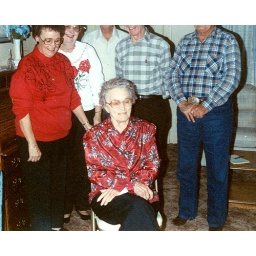
Jenny Swart's birthday. Nona Fay Swart in red shirt